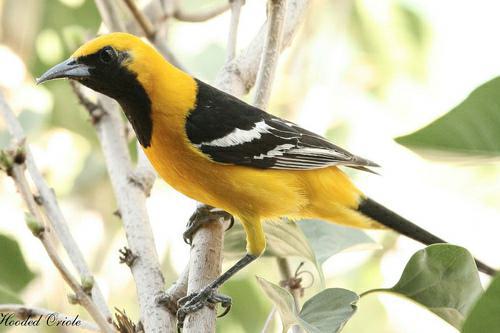
A photo of a hooded oriole